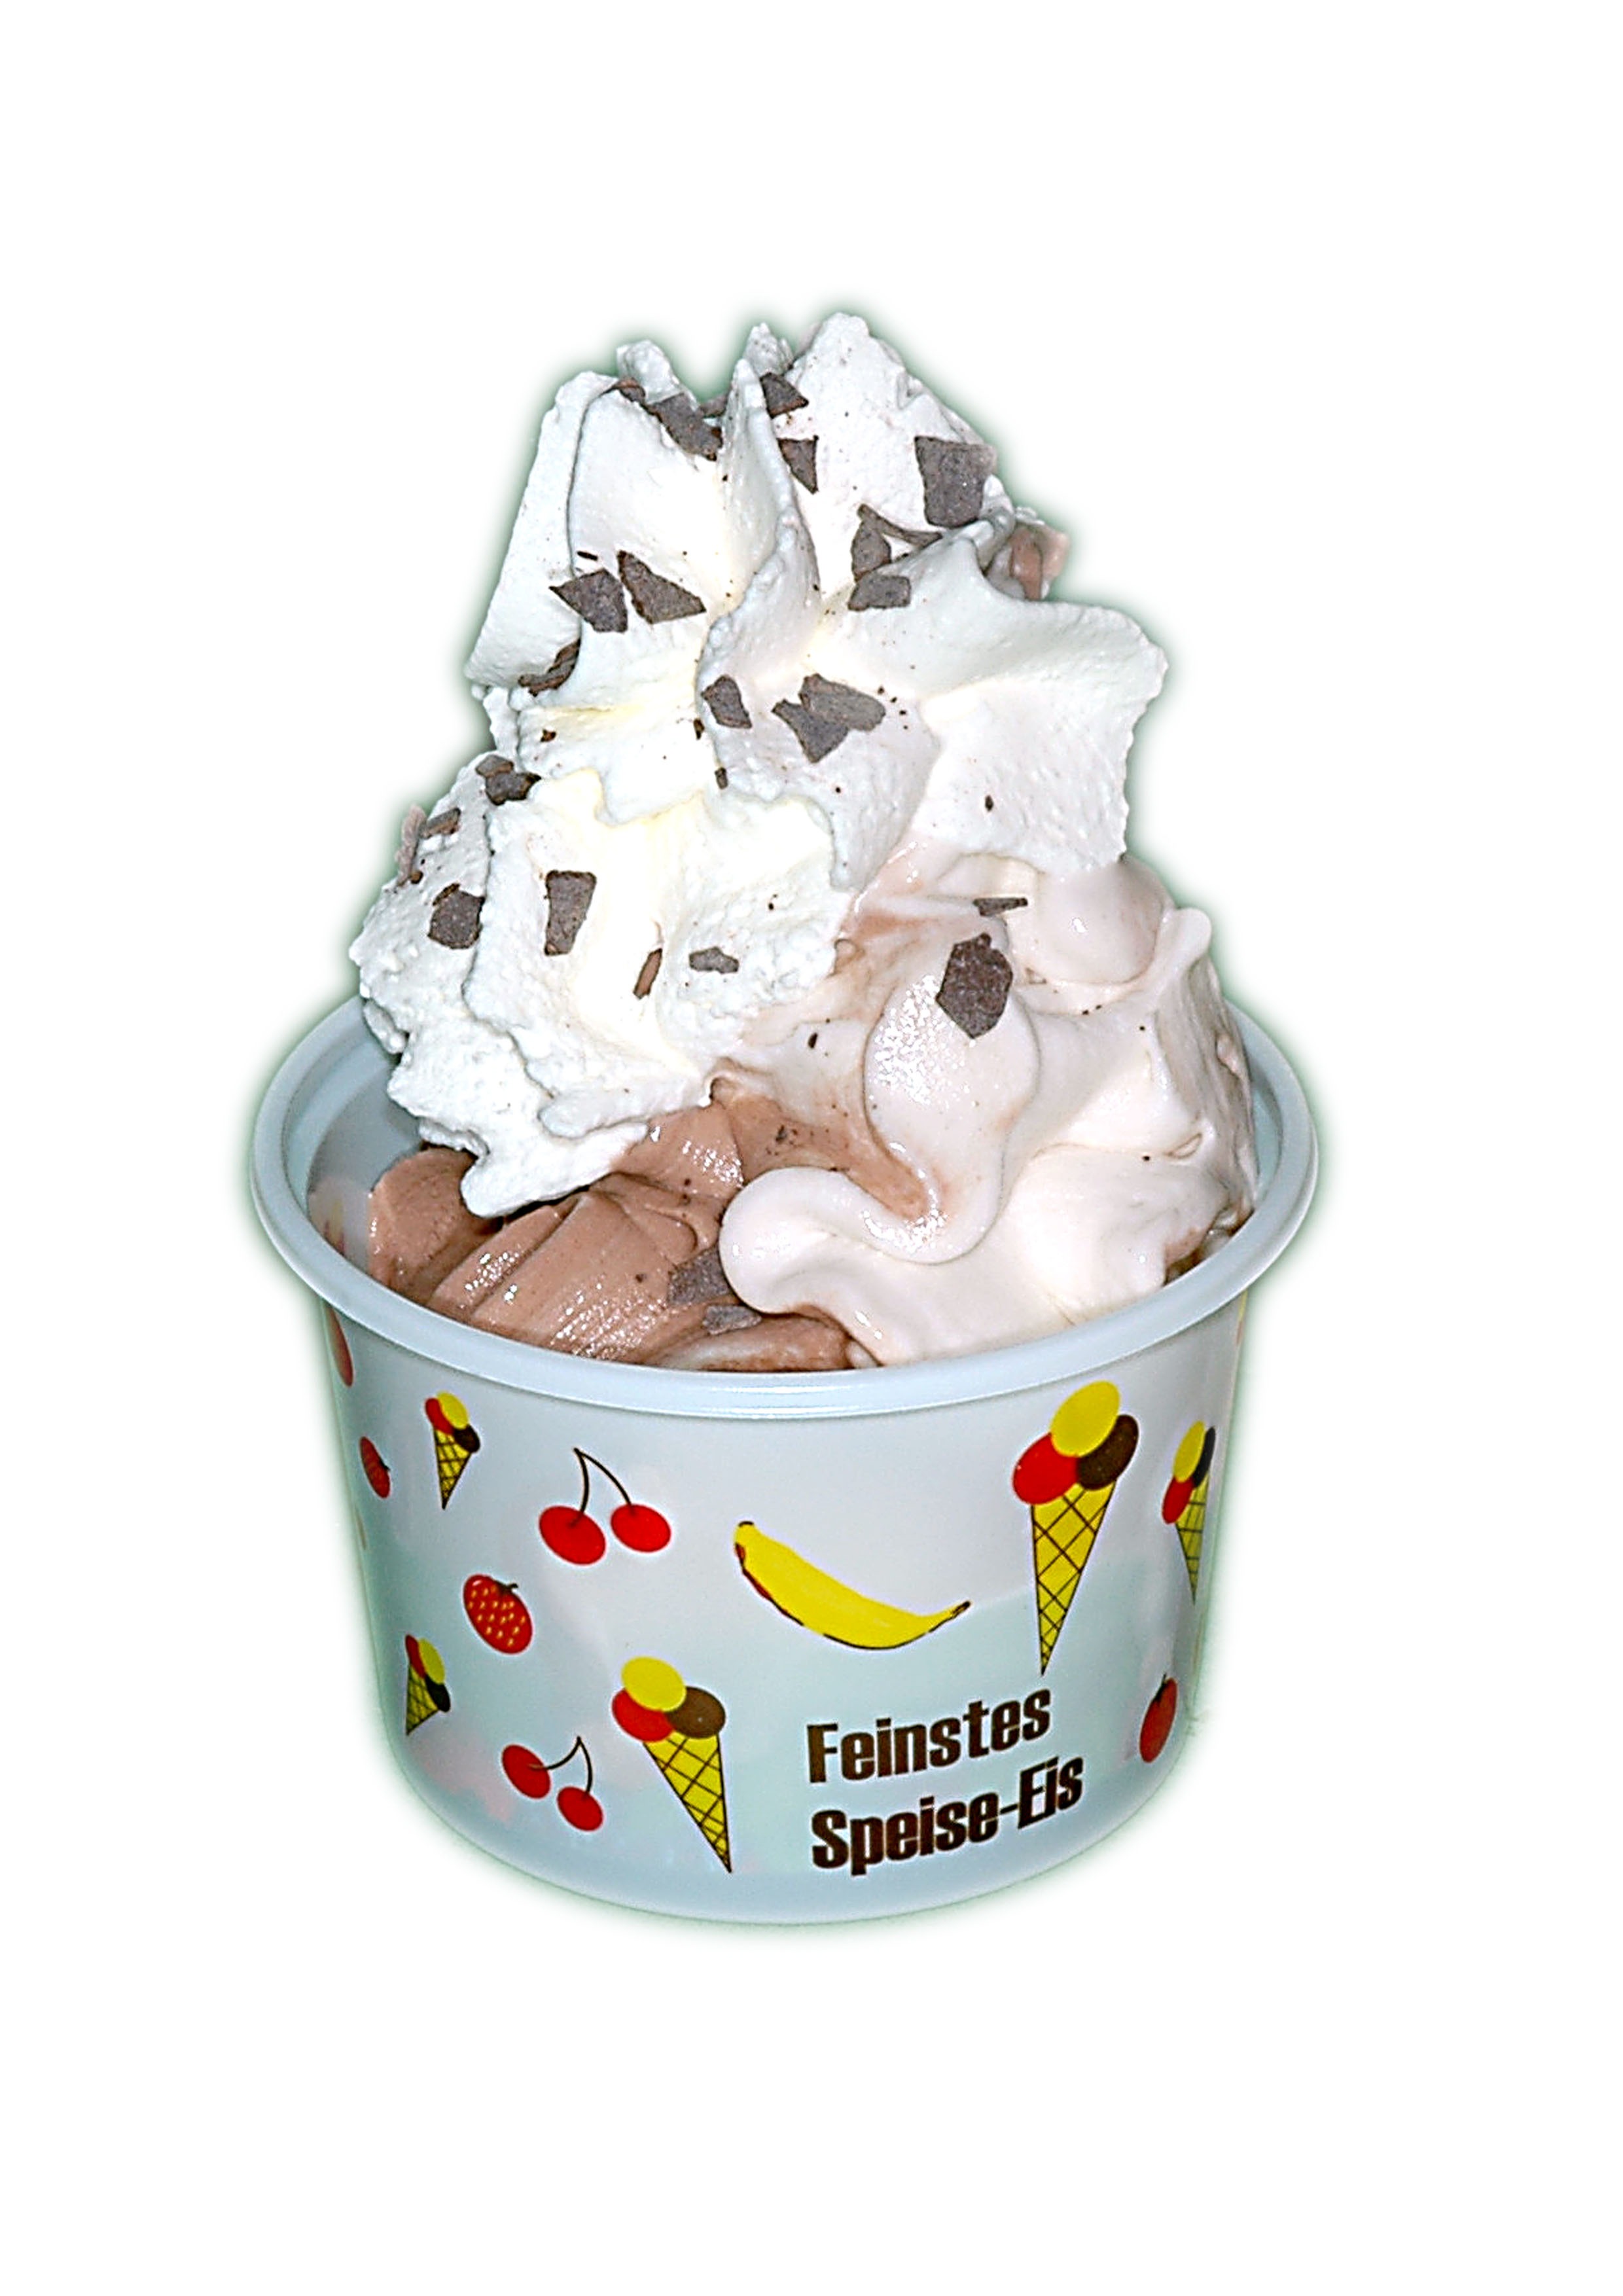
ice, food, frozen, breakfast, ice cream, dessert, cream, dairy product, desserts, flavor, soft ice cream, cream cups, sundae, frozen yogurt